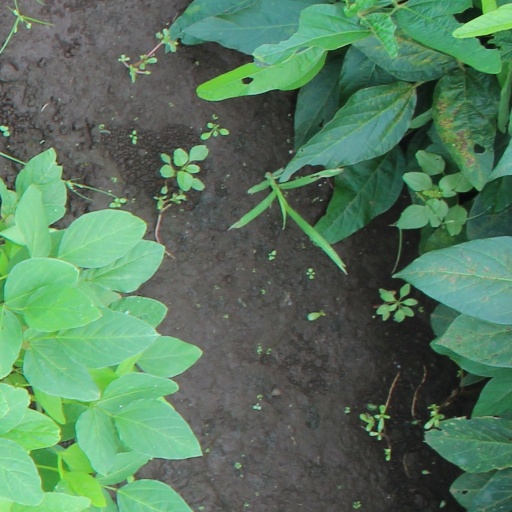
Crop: soybean